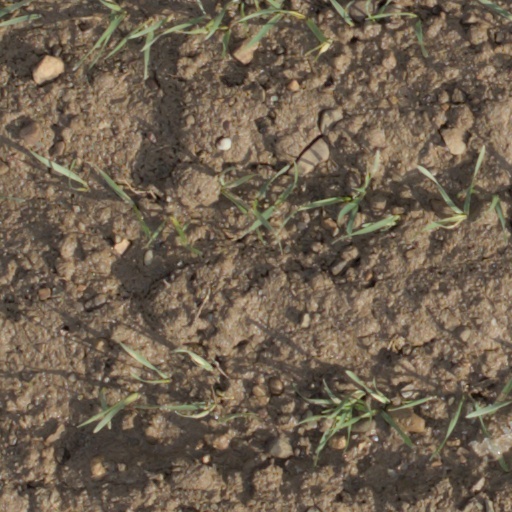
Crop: wheat